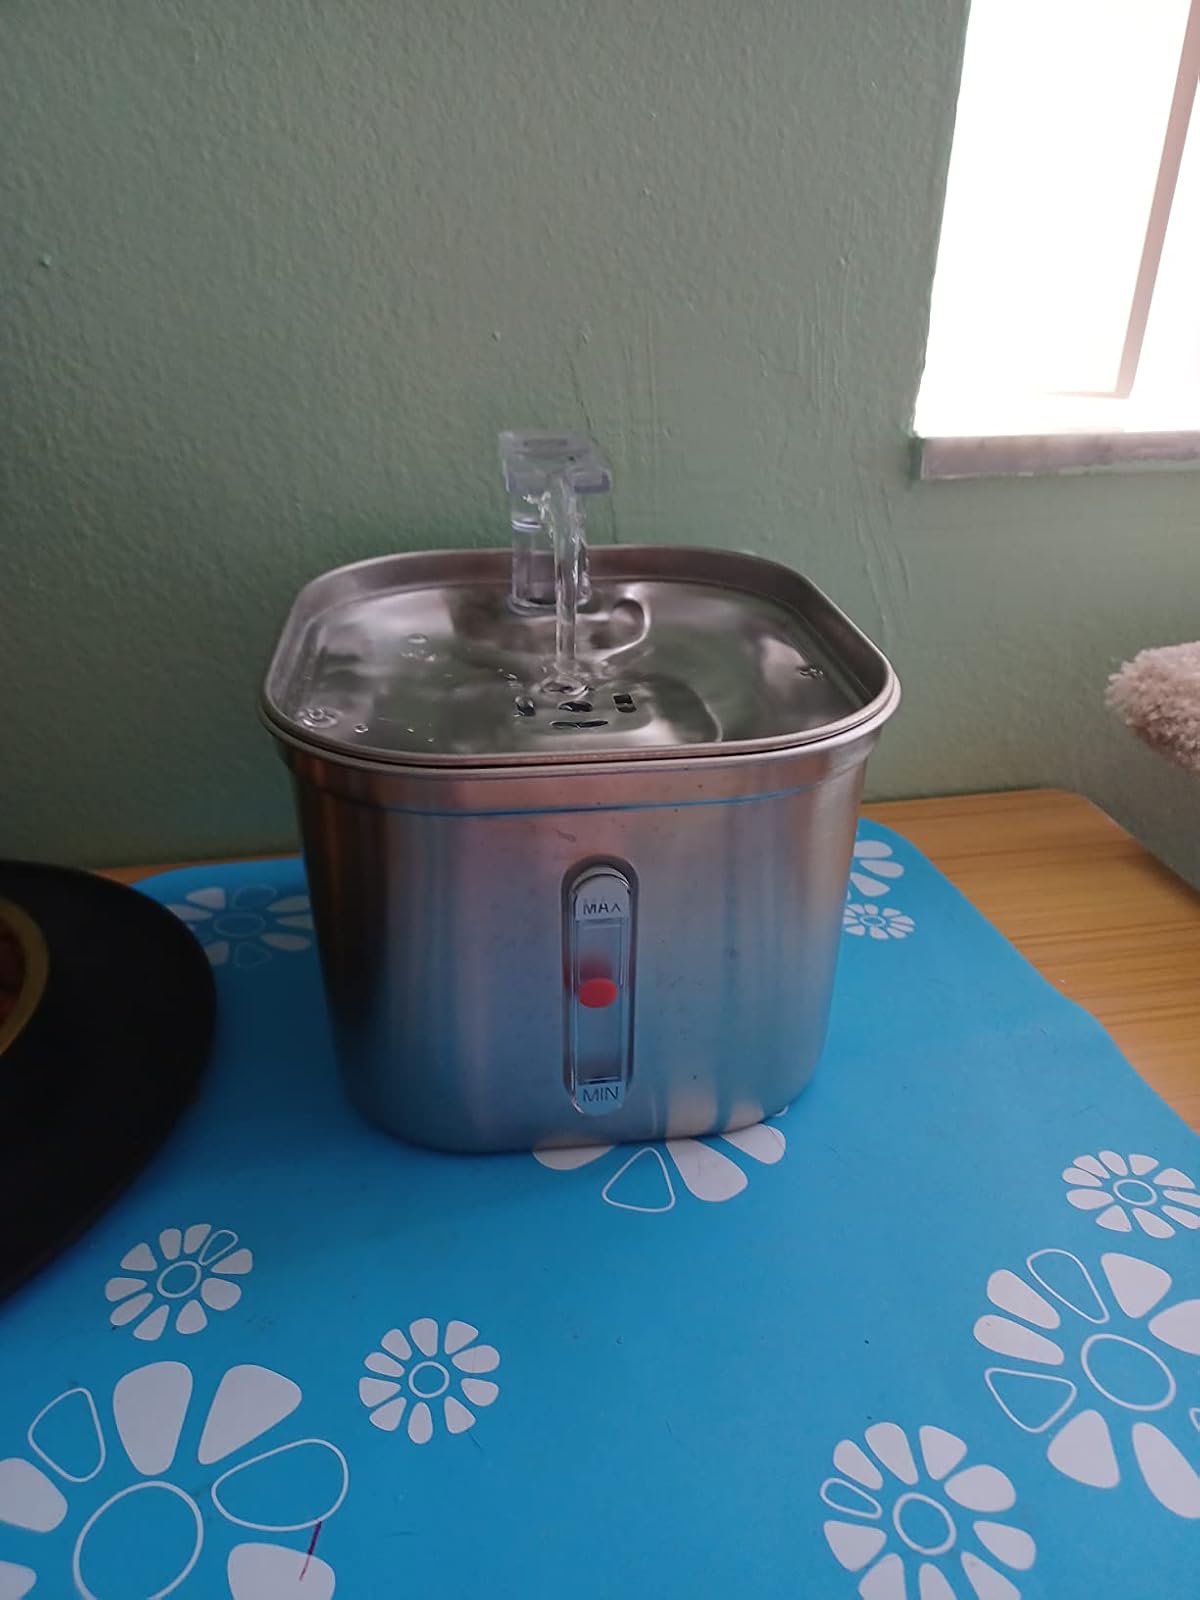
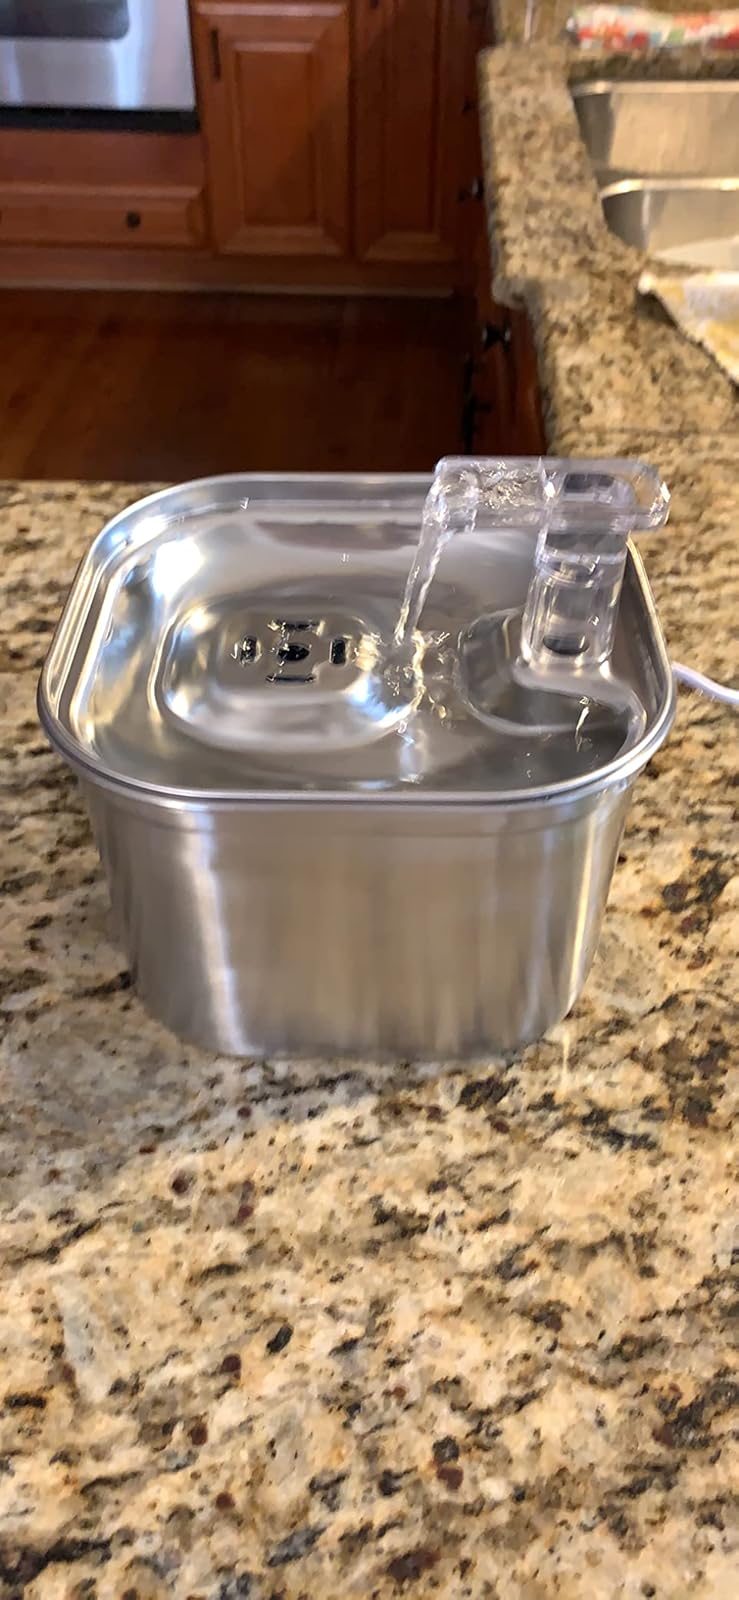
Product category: items_bowl
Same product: yes